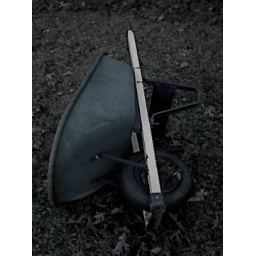
This wheelbarrow was behind my house just laying in the dry grass over the winter time.